Henry Dodge

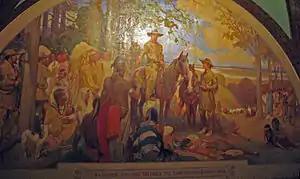
Dodge and the Miamis from a mural in the Missouri State Capitol

In the War of 1812, Dodge entered as a captain in the Missouri State Volunteers. He was part of a mounted company. He finished the war as a major general of the Missouri Militia. His crowning achievement was saving about 150 Miami Indians from certain massacre after their raid on the Boone's Lick settlement in the summer of 1814.